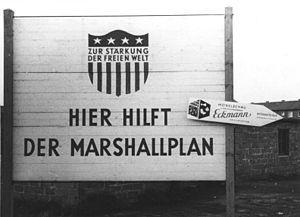
Le plan Marshall était un programme américain de prêts accordés aux différents États de l'Europe pour aider à la reconstruction des villes et des installations bombardées lors de la Seconde Guerre mondiale. Ces prêts étaient assortis de la condition d'importer pour un montant équivalent d'équipements et de produits américains. En quatre ans, les États-Unis prêtent à l'Europe 16,5 milliards de dollars.